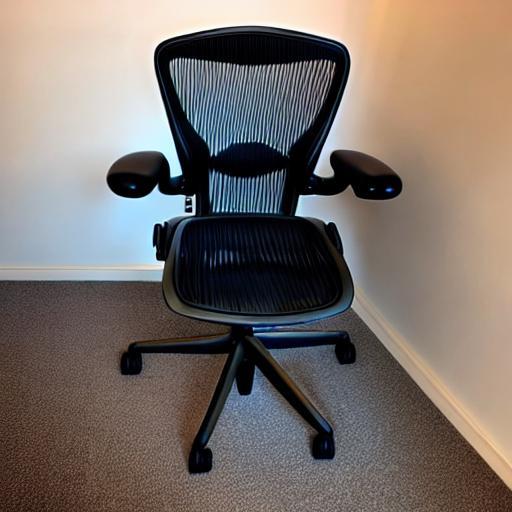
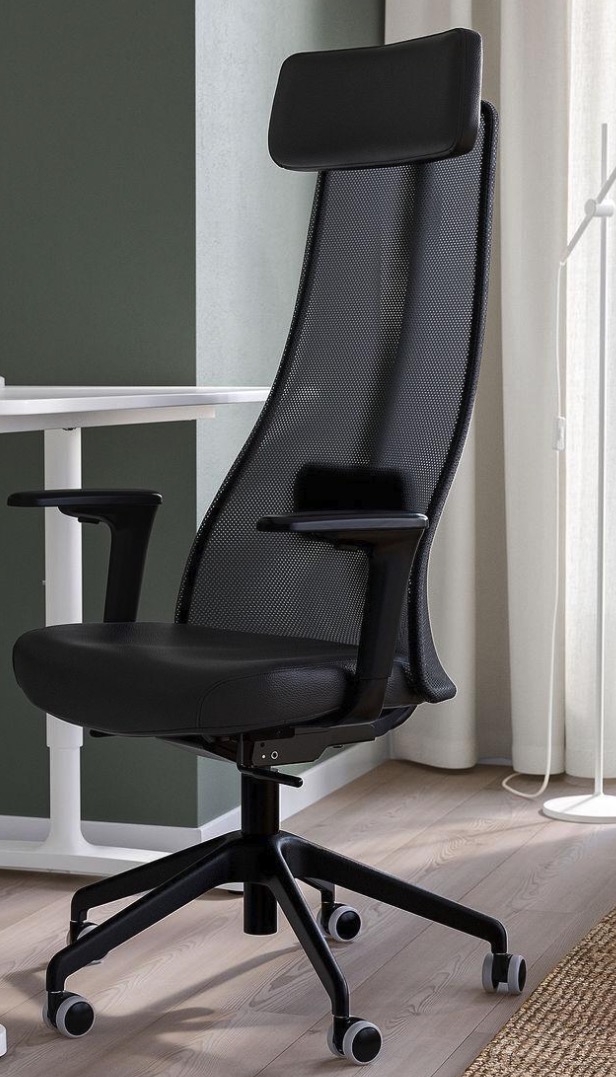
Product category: items_chair
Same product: no